Valentino Rossi

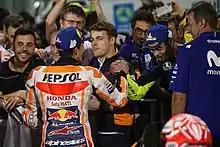
Rossi and Márquez shaking each other's hand at parc fermé after finishing in second and third place respectively at the 2018 Qatar Grand Prix, one race before their controversial clash in Argentina

In January 2022, Team WRT announced that Rossi would join its driver line-up in the Fanatec GT World Challenge Europe Powered by AWS for the 2022 season. Rossi started his professional career on four wheels with the Belgian squad, which is the reigning champion team in the Fanatec GTWCE Powered by AWS (overall, Endurance and Sprint). Rossi competed in both the Endurance and the Sprint Cups, driving an Audi R8 LMS sporting the emblematic #46 in the Pro Cup class. He was paired with Audi factory drivers Nico Müller and Frédéric Vervisch for his first full-time foray in sportscar racing, the former being an endurance co-driver for the team.